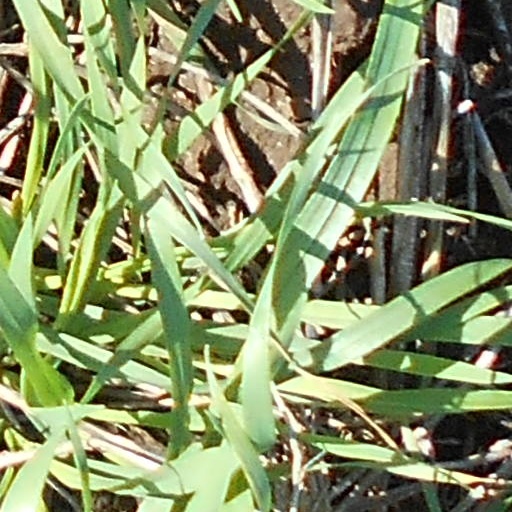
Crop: wheat